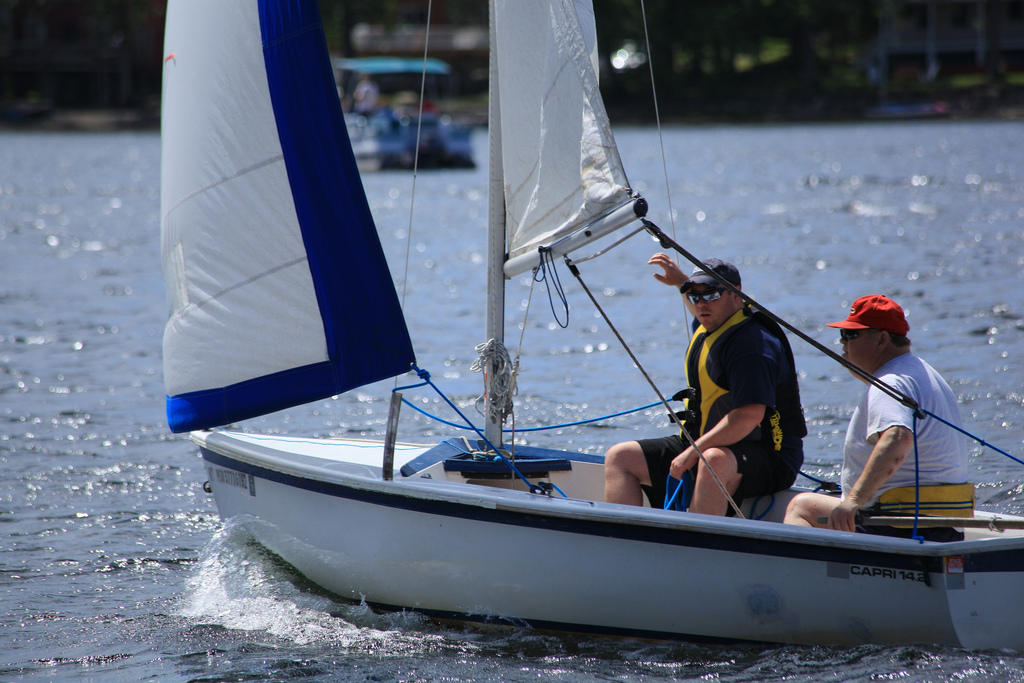
question: 場所はどこですか？
answer: 水のある屋外です

question: 時間帯はいつですか？
answer: 日中です

question: どんな天気ですか？
answer: 晴れています

question: ボートに人は何人乗っていますか？
answer: 二人乗っています

question: ボートに乗っている人のうち、男性は何人ですか？
answer: 二人です

question: ボートはどんな色ですか？
answer: 主に白で、そこに青いラインが入っています

question: ボートの帆はどんな色ですか？
answer: 白いものが一つと、白と青に塗られたものがもう一つあります

question: 右にいる人がかぶっている帽子の色は何ですか？
answer: 赤です